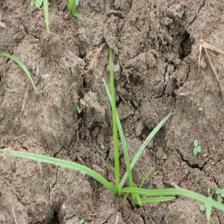
Label: Grass